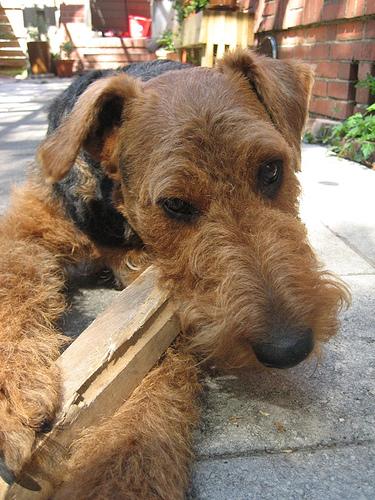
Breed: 200-n000008-Airedale